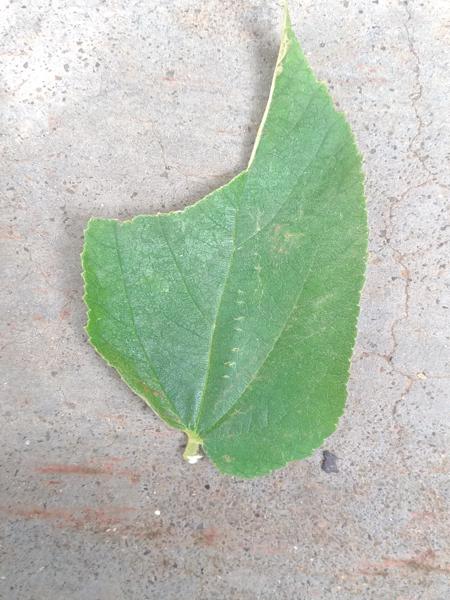
Plant: Gasagase